Cecil Cooper

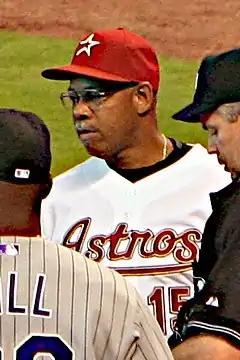
Cooper as coach for the Houston Astros in 2007

On August 27, , he was named the interim manager of the Astros following the firing of Phil Garner, making him the first African American field manager in Astros' history. The Astros were 58–73 at the time Cooper was brought in as manager. Cooper's previous managerial experience was at Class AAA Indianapolis, the Milwaukee Brewers' top farm club. Cooper went 15–16 to close the year for the Astros having a total record of 73–89. On September 28, , Cooper's interim tag was dropped and he became the Astros' 16th manager.